Lake Baikal

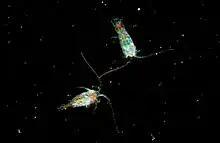
"Epischurella baikalensis"

The most important local species for fisheries is the omul ("Coregonus migratorius"), an endemic whitefish. It is caught, smoked, and then sold widely in markets around the lake. Also, a second endemic whitefish inhabits the lake, "C. baicalensis". The Baikal black grayling ("Thymallus baicalensis"), Baikal white grayling ("T. brevipinnis"), and Baikal sturgeon ("Acipenser baerii baicalensis") are other important species with commercial value. They are also endemic to the Lake Baikal basin.